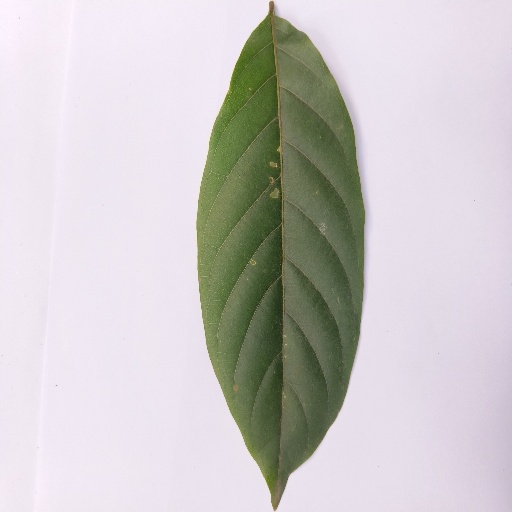
Species: HariTaki
Leaf condition: Healthy Leaf